Muhammad Zarqtuni

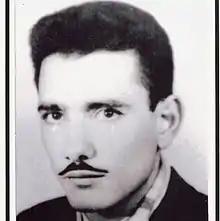

Muhammad Zarqtuni (1927-June 18, 1954) was a Moroccan nationalist born in Casablanca, Morocco. He was active in the Moroccan Nationalist Movement and is considered a symbol of Moroccan resistance to French colonialism.